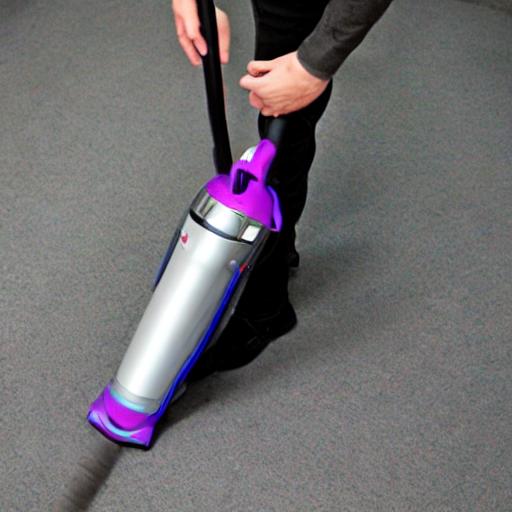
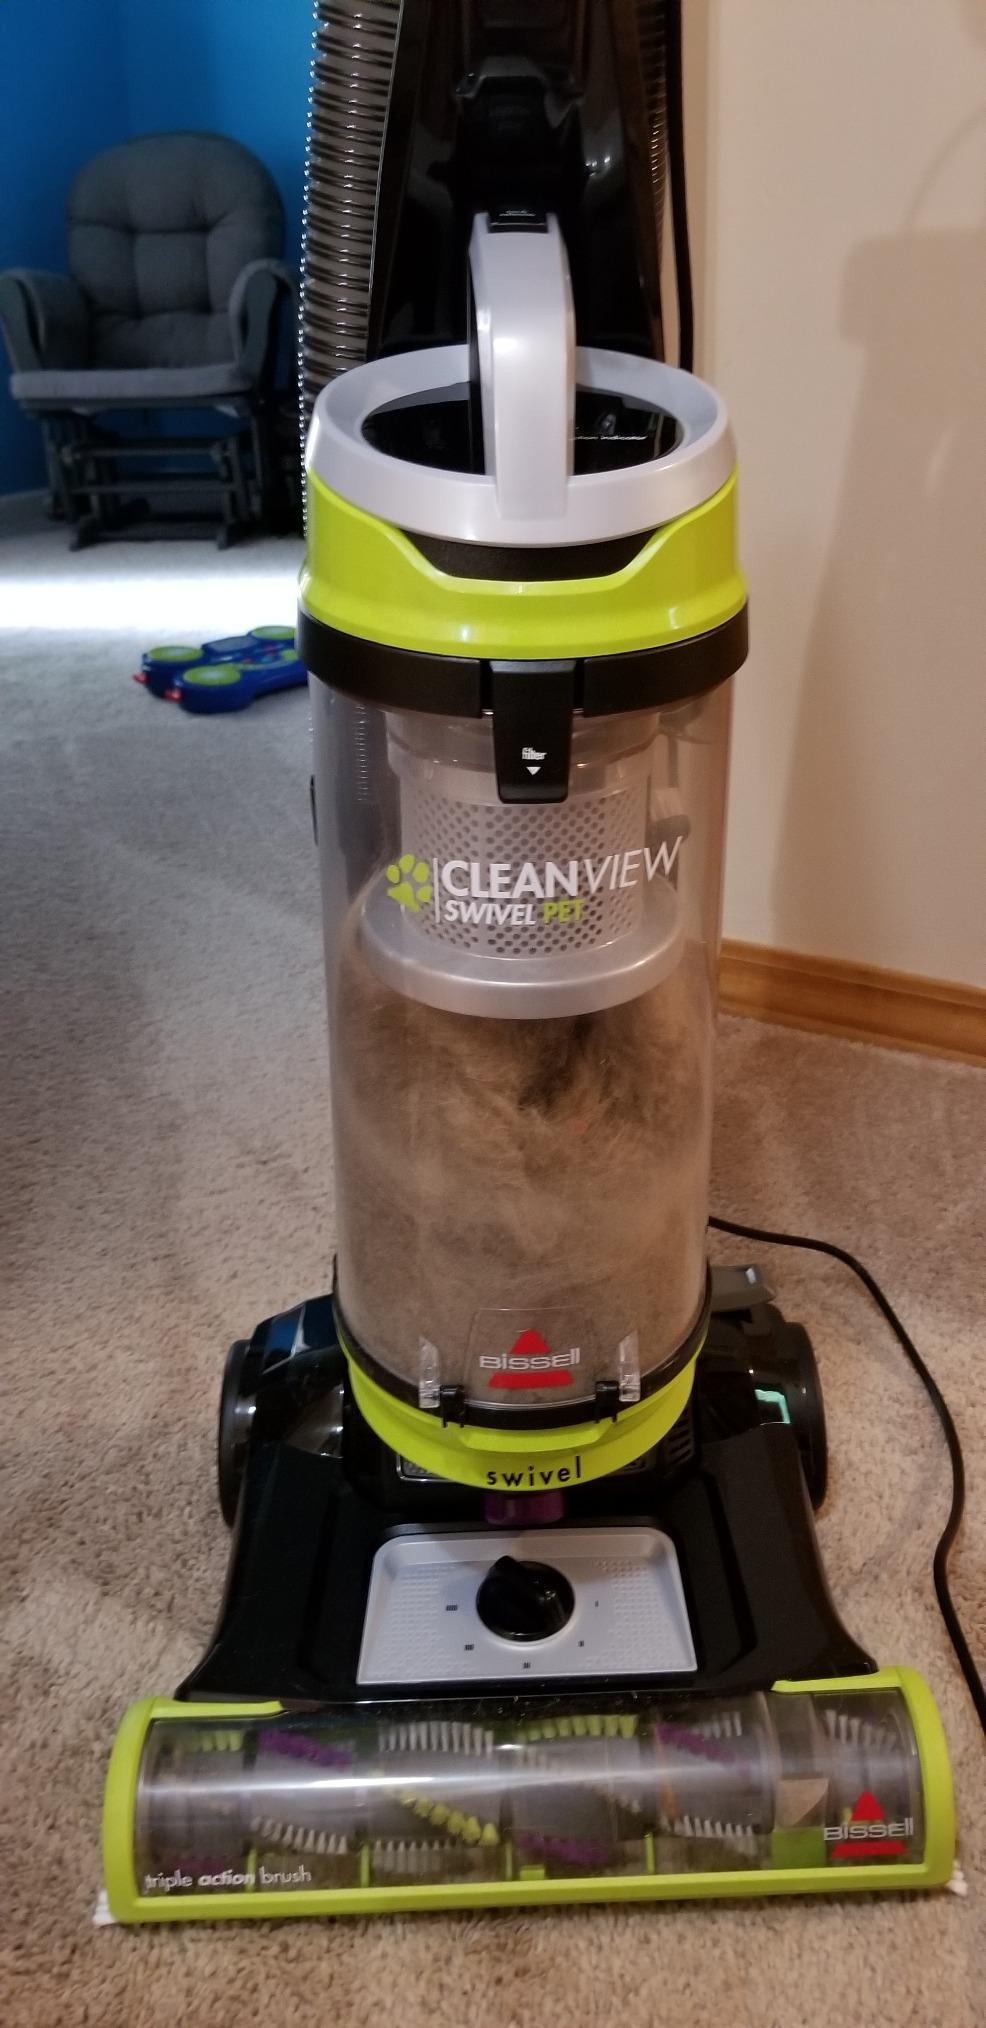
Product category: items_vacuum
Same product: no